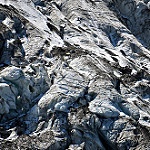
Scene: Outdoor